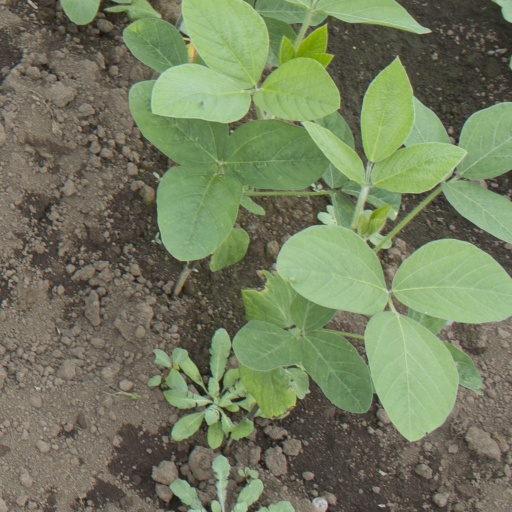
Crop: soybean